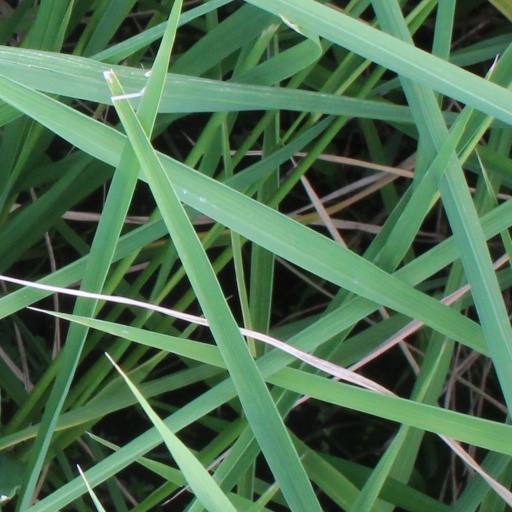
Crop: rice